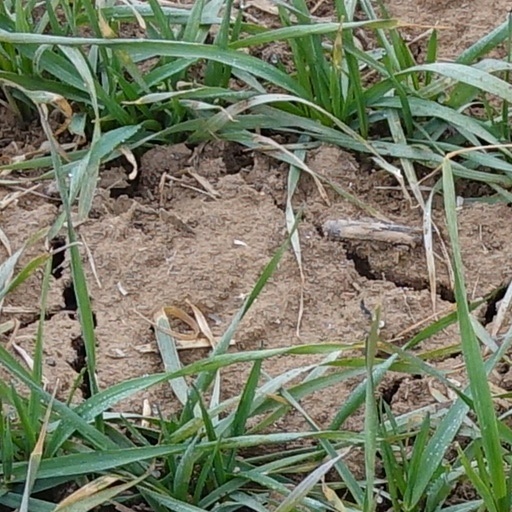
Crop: wheat